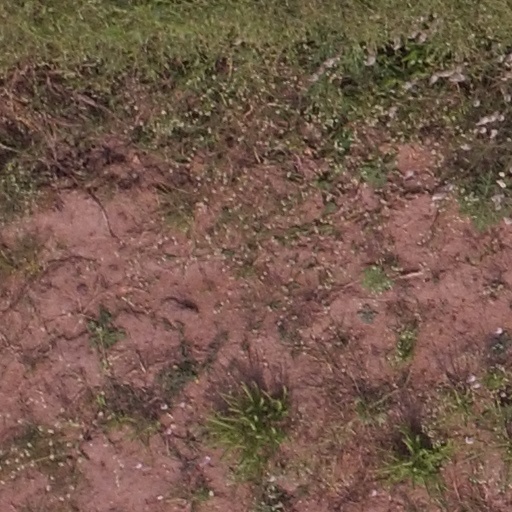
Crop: maize; corn